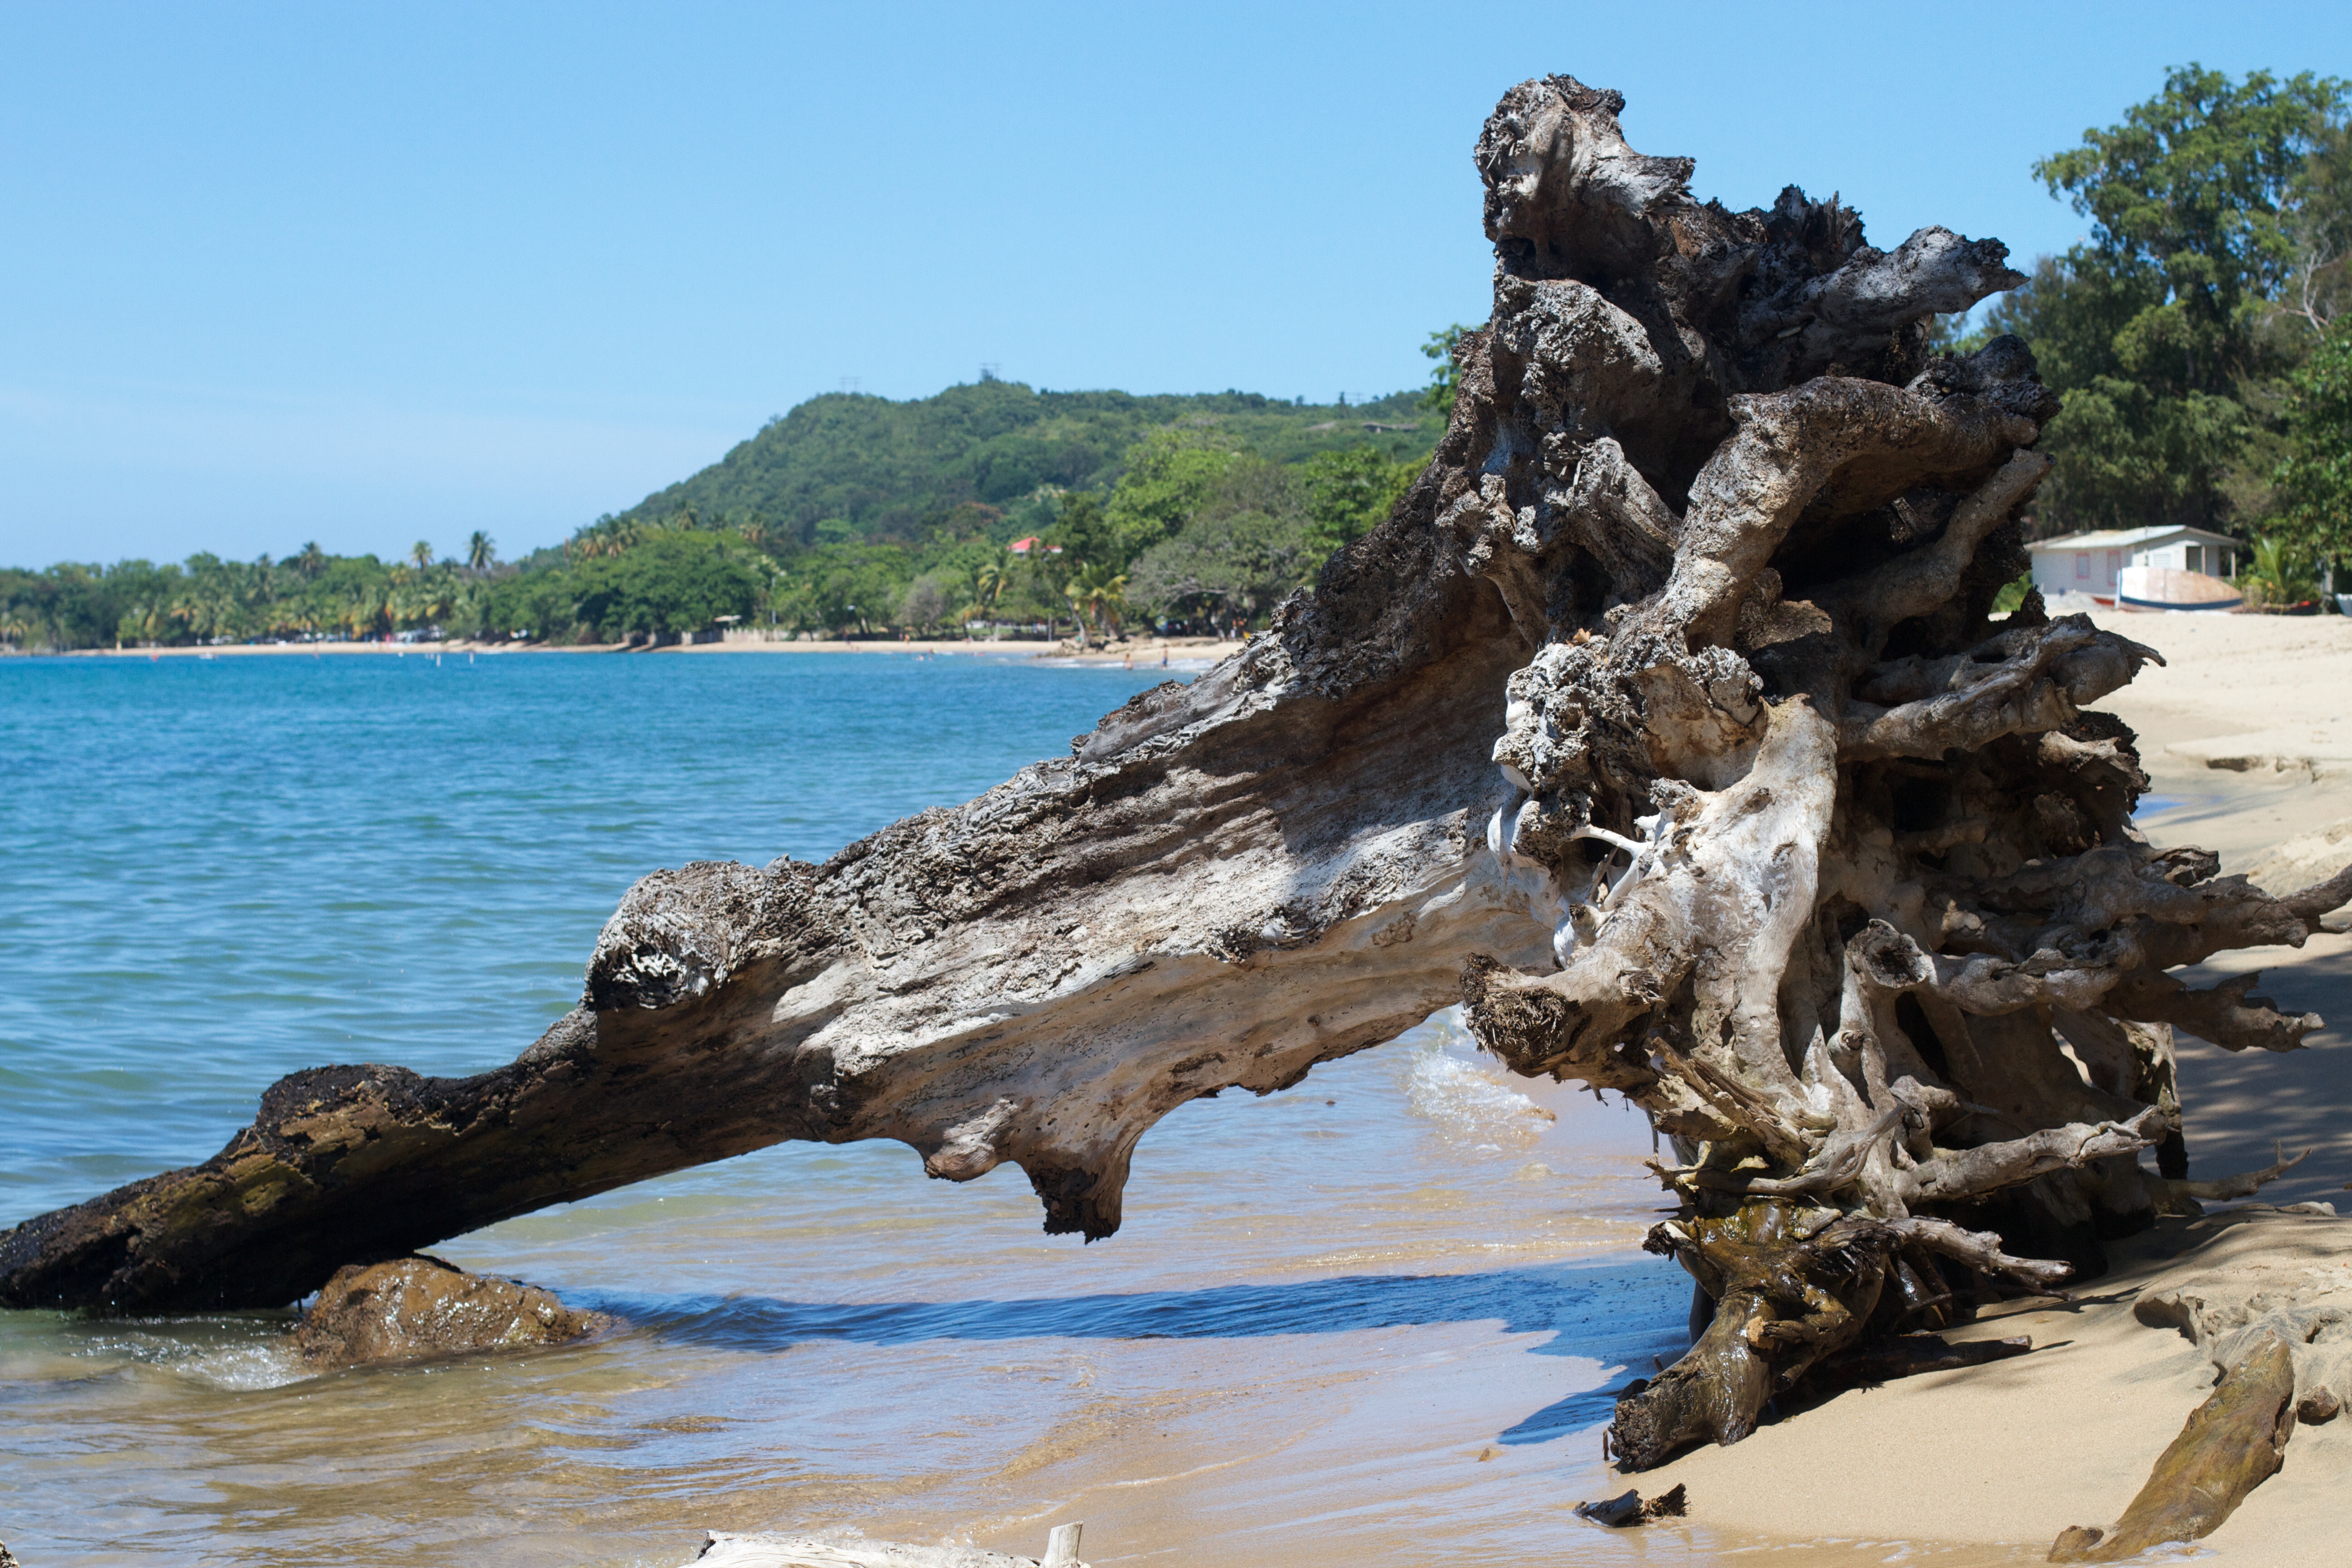
beach, driftwood, sea, coast, tree, rock, plant, wood, woody plant